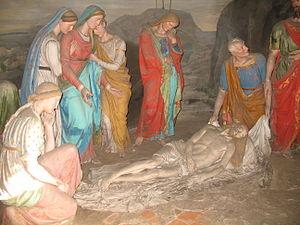
Luigi Marchesi est un sculpteur néoclassique italien.